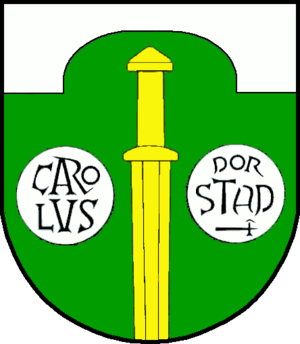
Pöschendorf
Coat of arms of Pöschendorf
Pöschendorf er en by og en kommune i det nordlige Tyskland, beliggende i Amt Schenefeld i den nordvestlige del af Kreis Steinburg. Kreis Steinburg ligger i den sydvestlige del af delstaten Slesvig-Holsten.